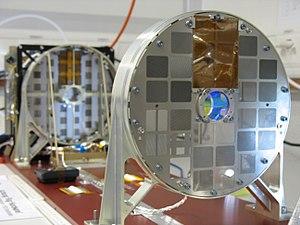
Solar Orbiter est un satellite d'observation du Soleil de l'Agence spatiale européenne développé avec une participation de la NASA qui est lancé le 10 février 2020 à 5h03 et doit commencer ses observations vers 2023. L'objectif principal de cette mission scientifique est d'étudier les processus à l'origine du vent solaire, du champ magnétique héliosphérique, des particules solaires énergétiques, des perturbations interplanétaires transitoires ainsi que du champ magnétique du Soleil.